Xingming guizhi

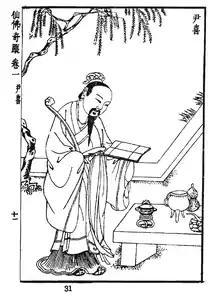
A portrait of Yinxi, Guardian of the Pass

The name Yin Zhenren ( combines the Chinese surname Yin with the standard Daoist ("Perfected Person") honorific term for a transcendent.